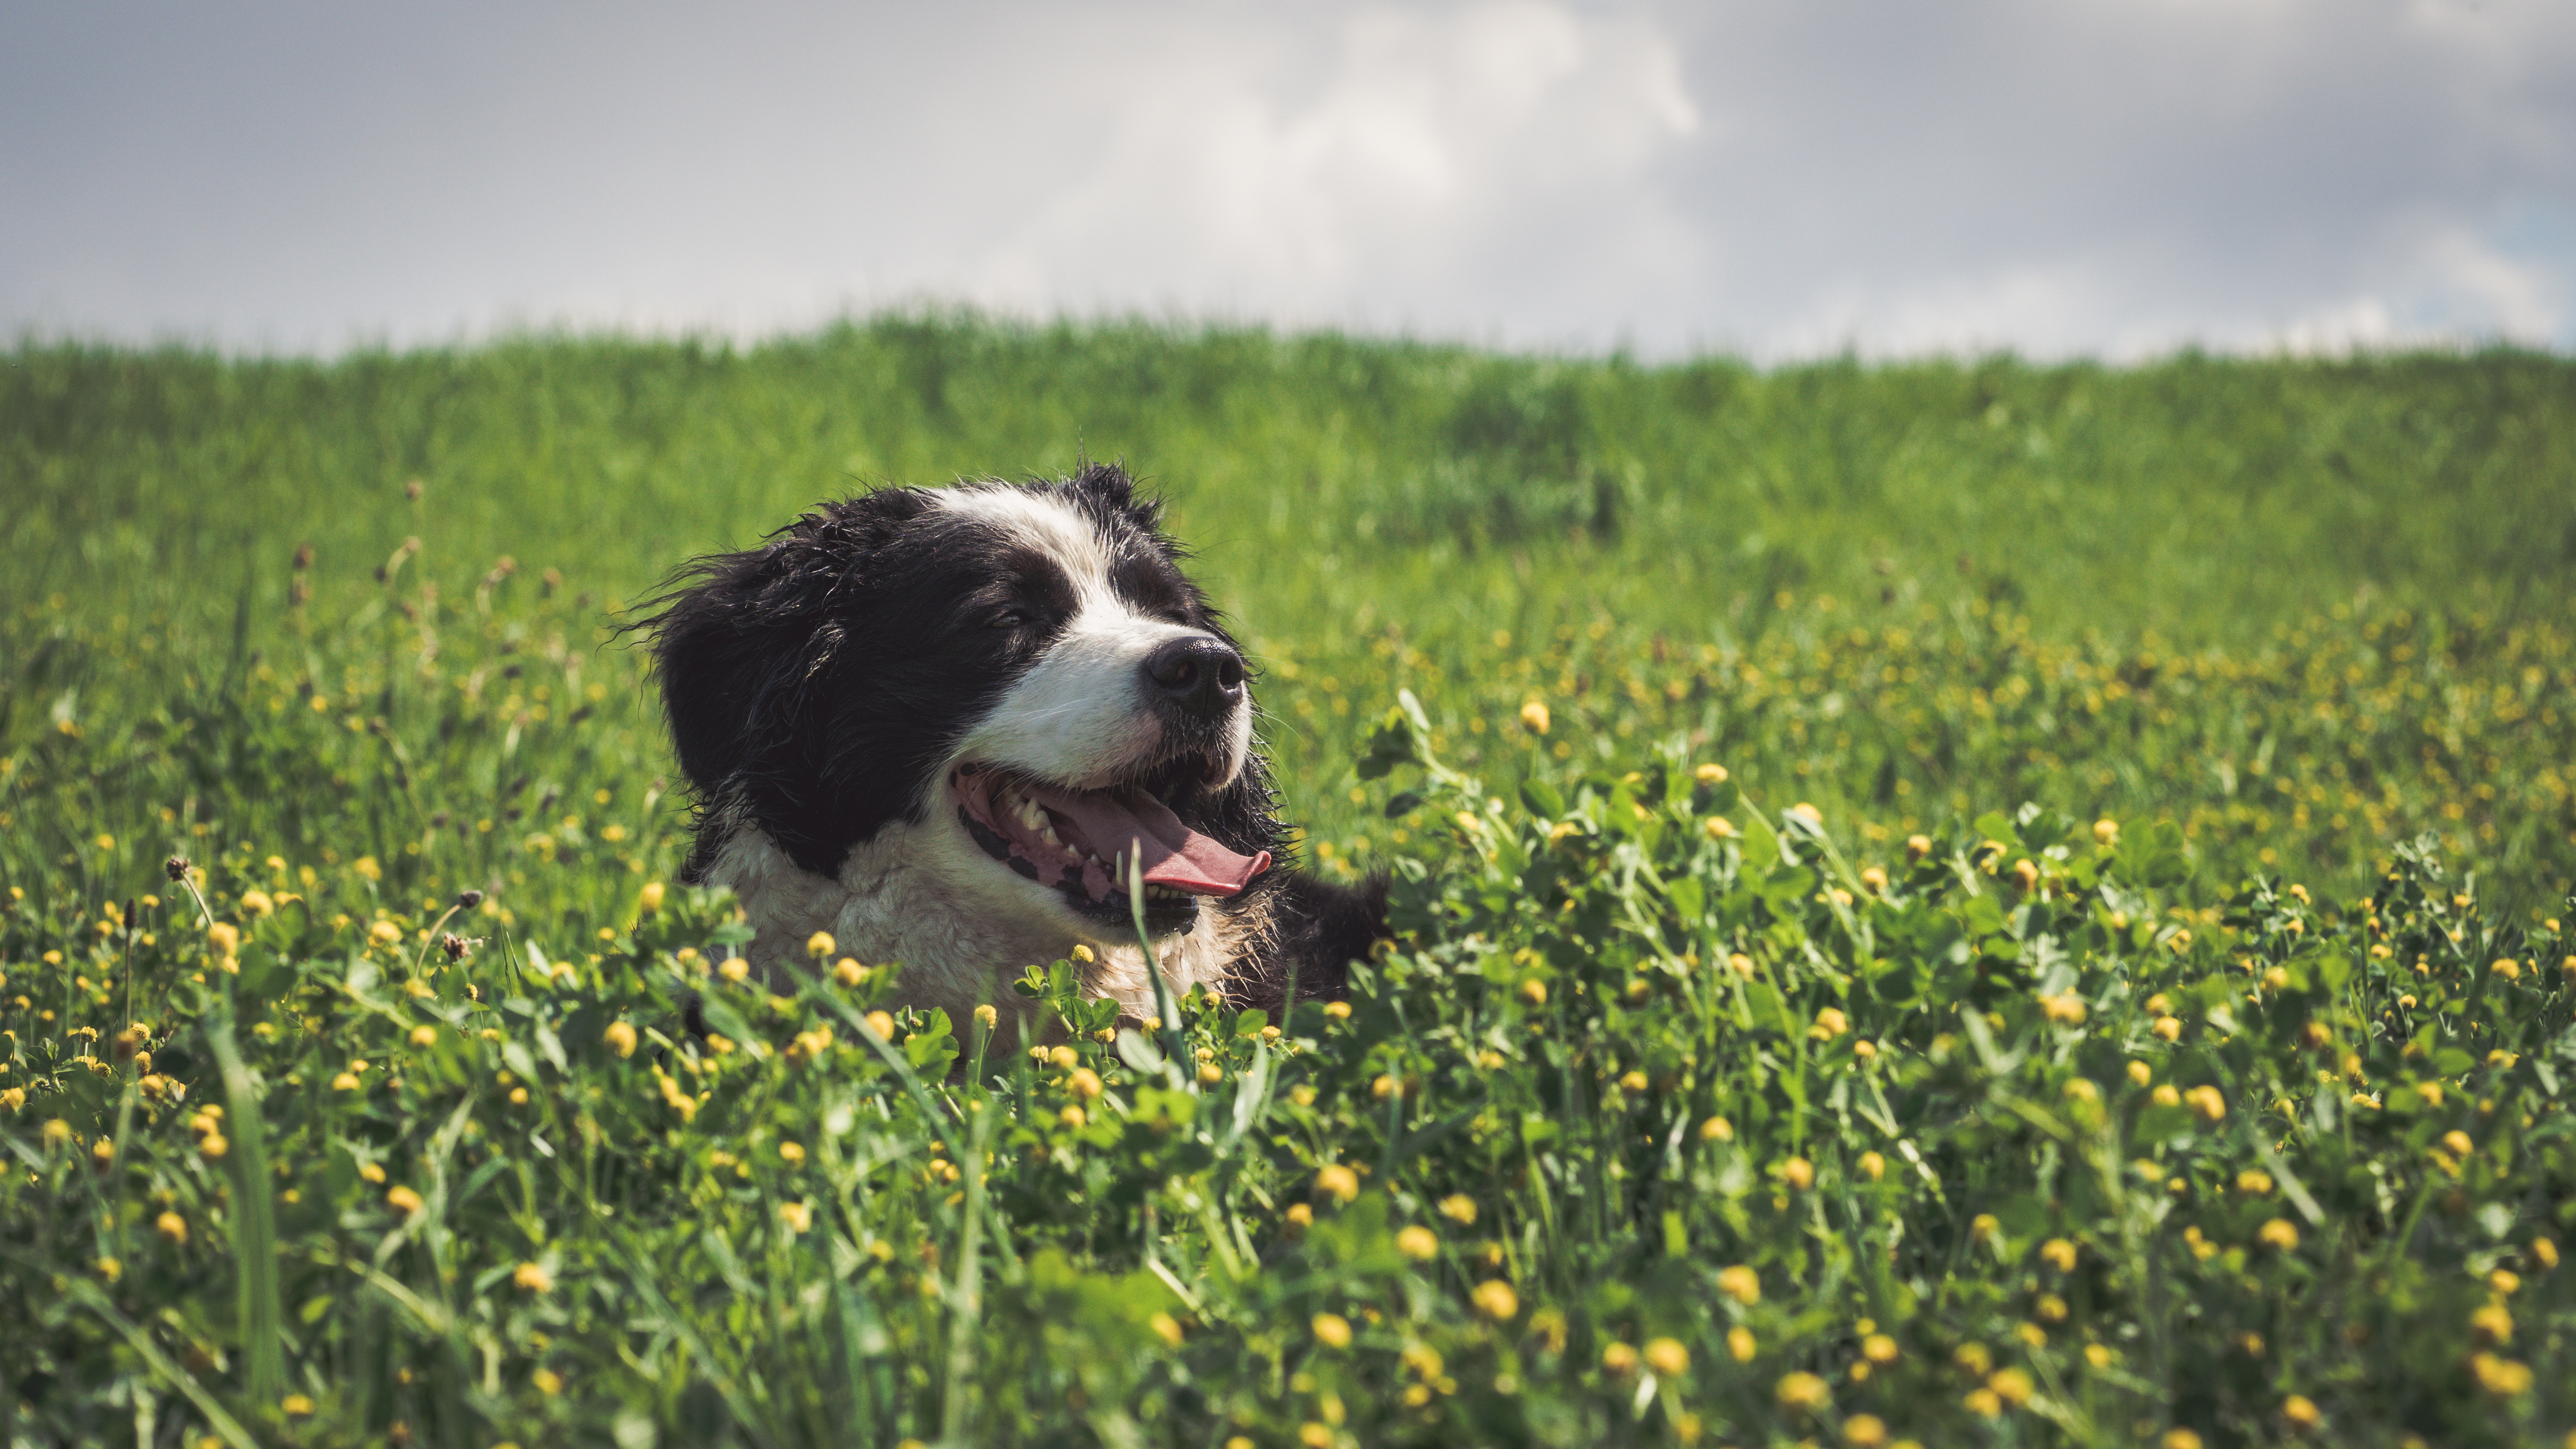
grass, field, lawn, meadow, prairie, flower, dog, animal, collie, pet, pasture, mammal, border collie, snout, grassland, head, canis, animal portrait, young dog, hundeportrait, quadruped, dog like mammal